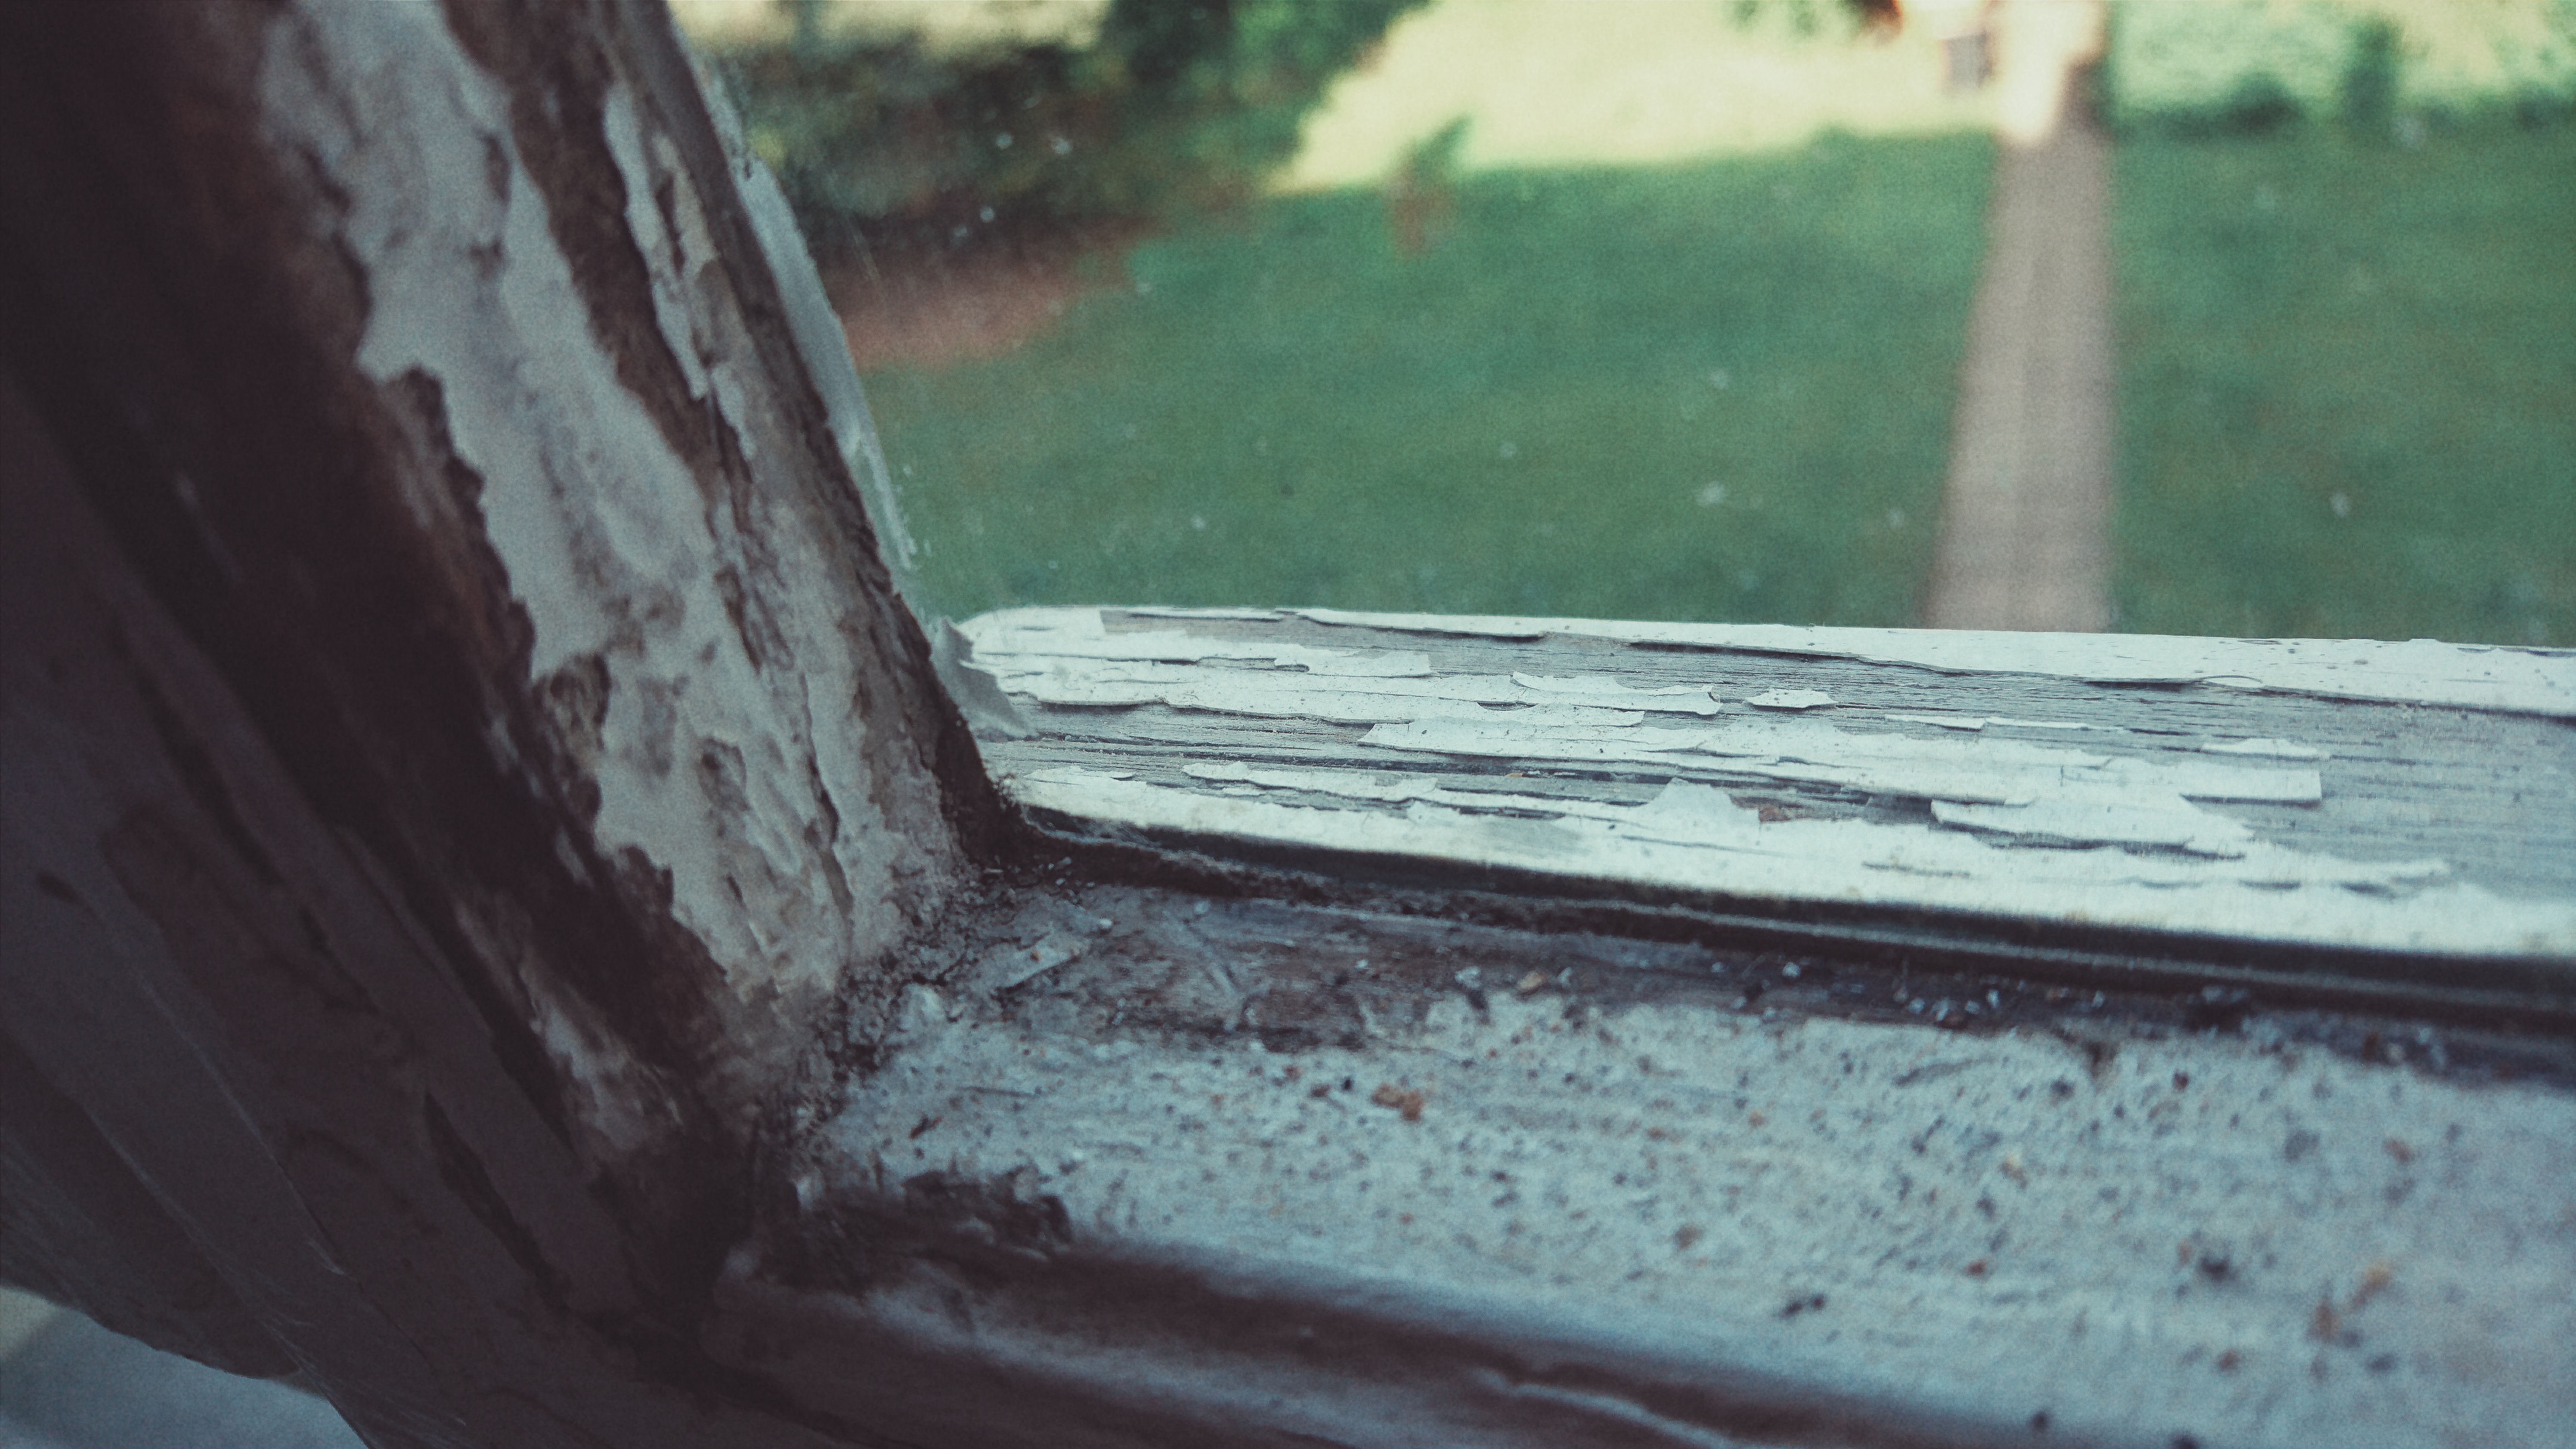
snow, wood, window, wall, green, color, weather, blue, shape, automotive exterior